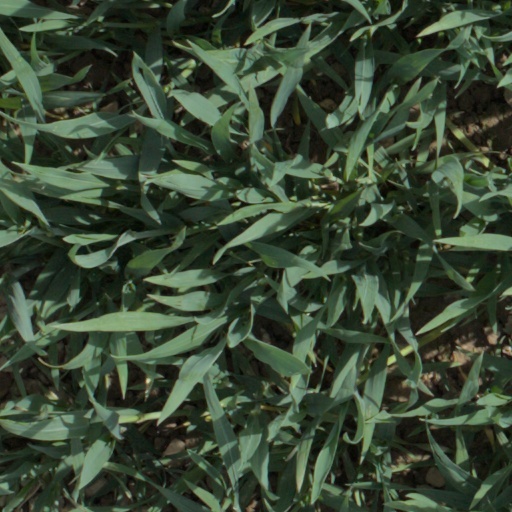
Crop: wheat